Quentovic

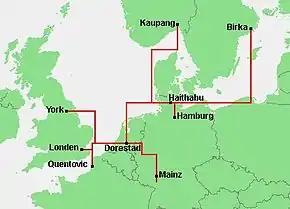
Quentovic and surrounding trade routes

Quentovic was a Frankish emporium in the Early Middle Ages that was located on the European continent close to the English Channel. The town no longer exists, but it was thought to have been situated near the mouth of the Canche River in what is today the French commune of Étaples. Archaeological discoveries led by David Hill in the 1980s found that the actual location of Quentovic was east of Étaples, in what is now the commune of La Calotterie. It was an important trading place for the Franks and its port linked the continent to England, specifically to the southeastern county of Kent. From what we know today, Quentovic was founded by a Neustrian king in the early 6th century. It was one of the two most prominent Frankish ports in the north (the other being Dorestad) until it was abandoned, probably in the 11th century. Merchants were drawn to this place because the number of trading posts at the time was limited. Quentovic was also the place where Anglo-Saxon monks would cross the English Channel on their pilgrimage to Rome. A lack of physical evidence, and the sudden disappearance of this emporium, make the town difficult to interpret. Some of the most important historical evidence on Quentovic comes from documents of taxation and especially through the town's minting of coinage. Coins minted during both the Merovingian and the Carolingian dynasties have been found.